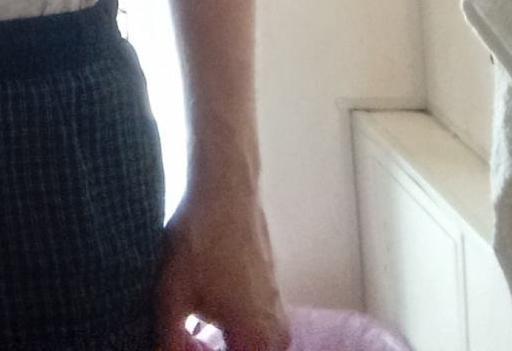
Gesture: no_gesture